Defence Services Technological Academy

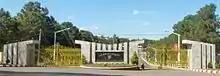

The Defence Services Technological Academy (DSTA), located in Pyin-Oo-Lwin, Myanmar, is the premier technological university of the Myanmar Armed Forces. One of the most selective universities in the country, the academy offers various Bachelor of Engineering degrees to male cadets only. Upon graduation, most DSTA cadets are commissioned as Engineering Officers with the rank of Lieutenant in one of the three branches of Burmese armed forces--army, navy, and air force. Some qualified cadets may choose (or be chosen) to pursue further education in Yangon Technological University, Mandalay Technological University or abroad. Brigadier General Kyi Khine is the Commandant of Defense Services Technological Academy (DSTA).